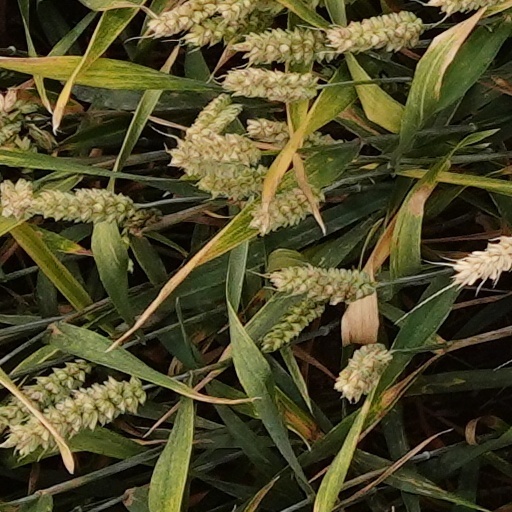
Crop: wheat